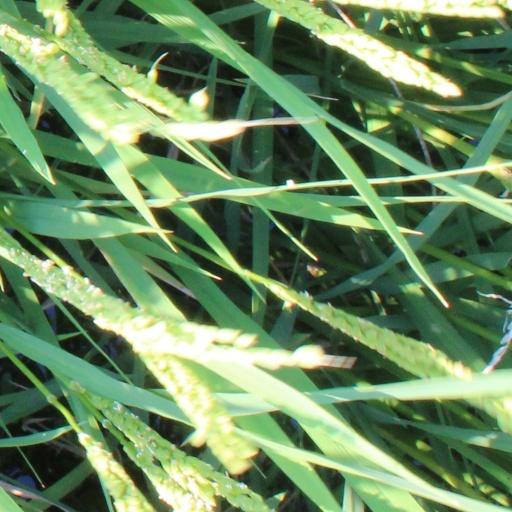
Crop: rice